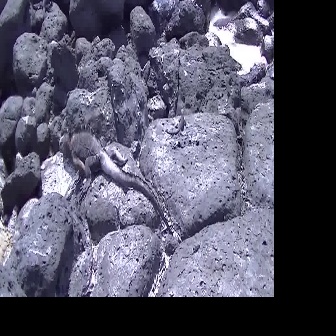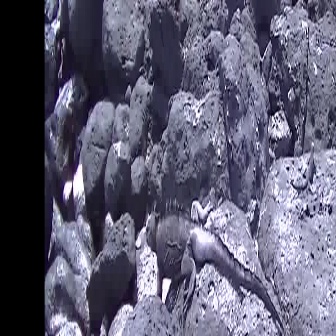
  Please identify the target specified by the bounding box [57,121,178,241] in the first image and locate it in the second image. Return the coordinates in [x_min,y_min,x_max,y_max] format.
Answer: [145,194,284,333]